Mikhail Ivanovich Belsky

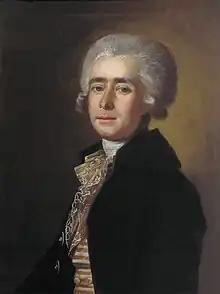
Portrait of the composer Dmitry Bortniansky (1788)

His father, Ivan Ivanovich Belsky, was a history painter and Academician at the Imperial Academy of Arts. In 1770, the Academy awarded him a silver medal for his outstanding classwork. His primary instructors there were Anton Losenko and Dmitry Levitzky.